Witzend

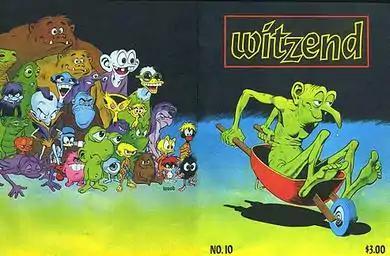
Wally Wood's cover of "witzend" #10 (1976).

Advertisements described "witzend" as "intended for fans and collectors of science fiction, comics, satire, S+S and related fields" with "the work of the world's best cartoonists and illustrators", mentioning Al Williamson, Jack Gaughan, Frank Frazetta, and Reed Crandall. The magazine's first issue had Wood's "Animan" and "Bucky Ruckus", and Williamson's science fiction adventure "Savage World". Crandall illustrated Edgar Rice Burroughs, along with pages by Steve Ditko, Gaughan, Gil Kane, Jack Kirby, Ralph Reese, Roy G. Krenkel and Angelo Torres. The issue finished with Frazetta's back cover portrait of Buster Crabbe.